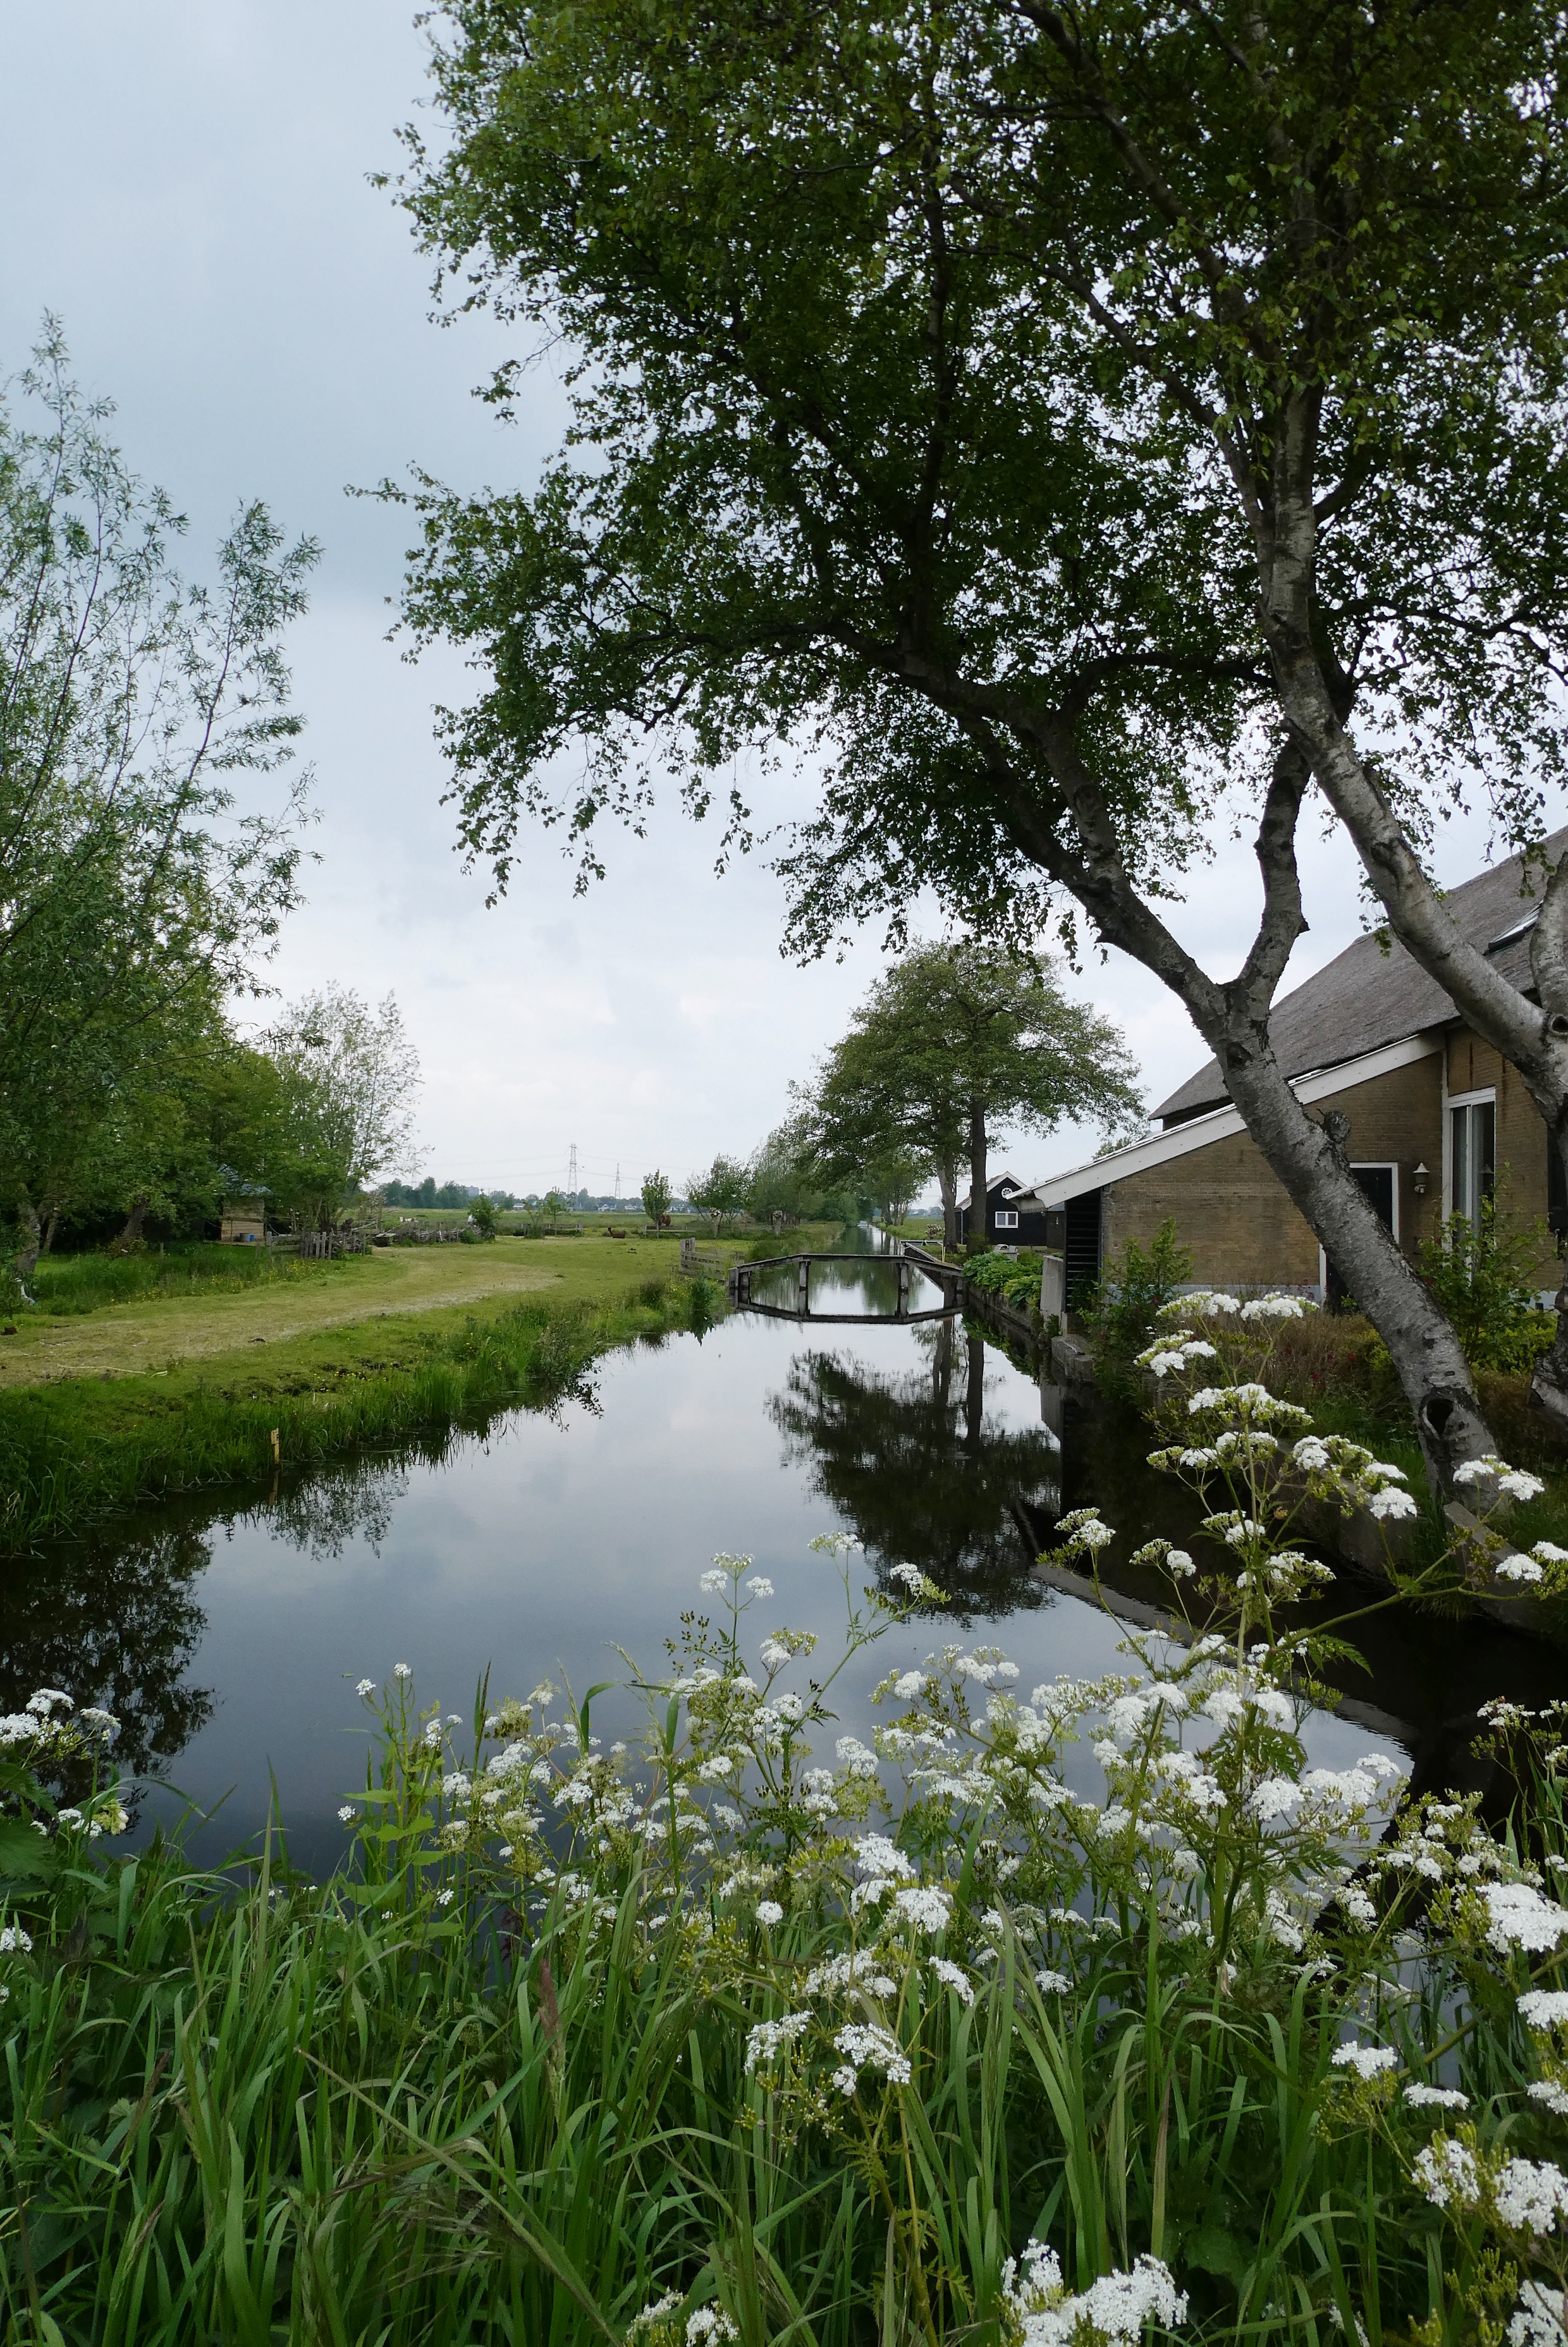
polder, dutch, spring, trees, meadow, grass, farm, natural landscape, nature, vegetation, water, tree, bank, natural environment, nature reserve, river, waterway, water resources, watercourse, plant, botany, garden, grass family, landscape, riparian forest, pond, reflection, flower, wetland, wildflower, lake, bayou, forest, wildlife, shrub, stream, canal, floodplain, woodland, riparian zone, channel